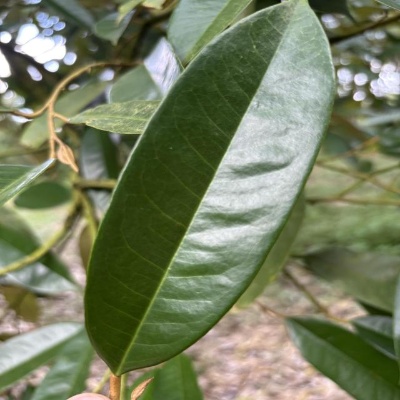
Label: Leaf_Healthy